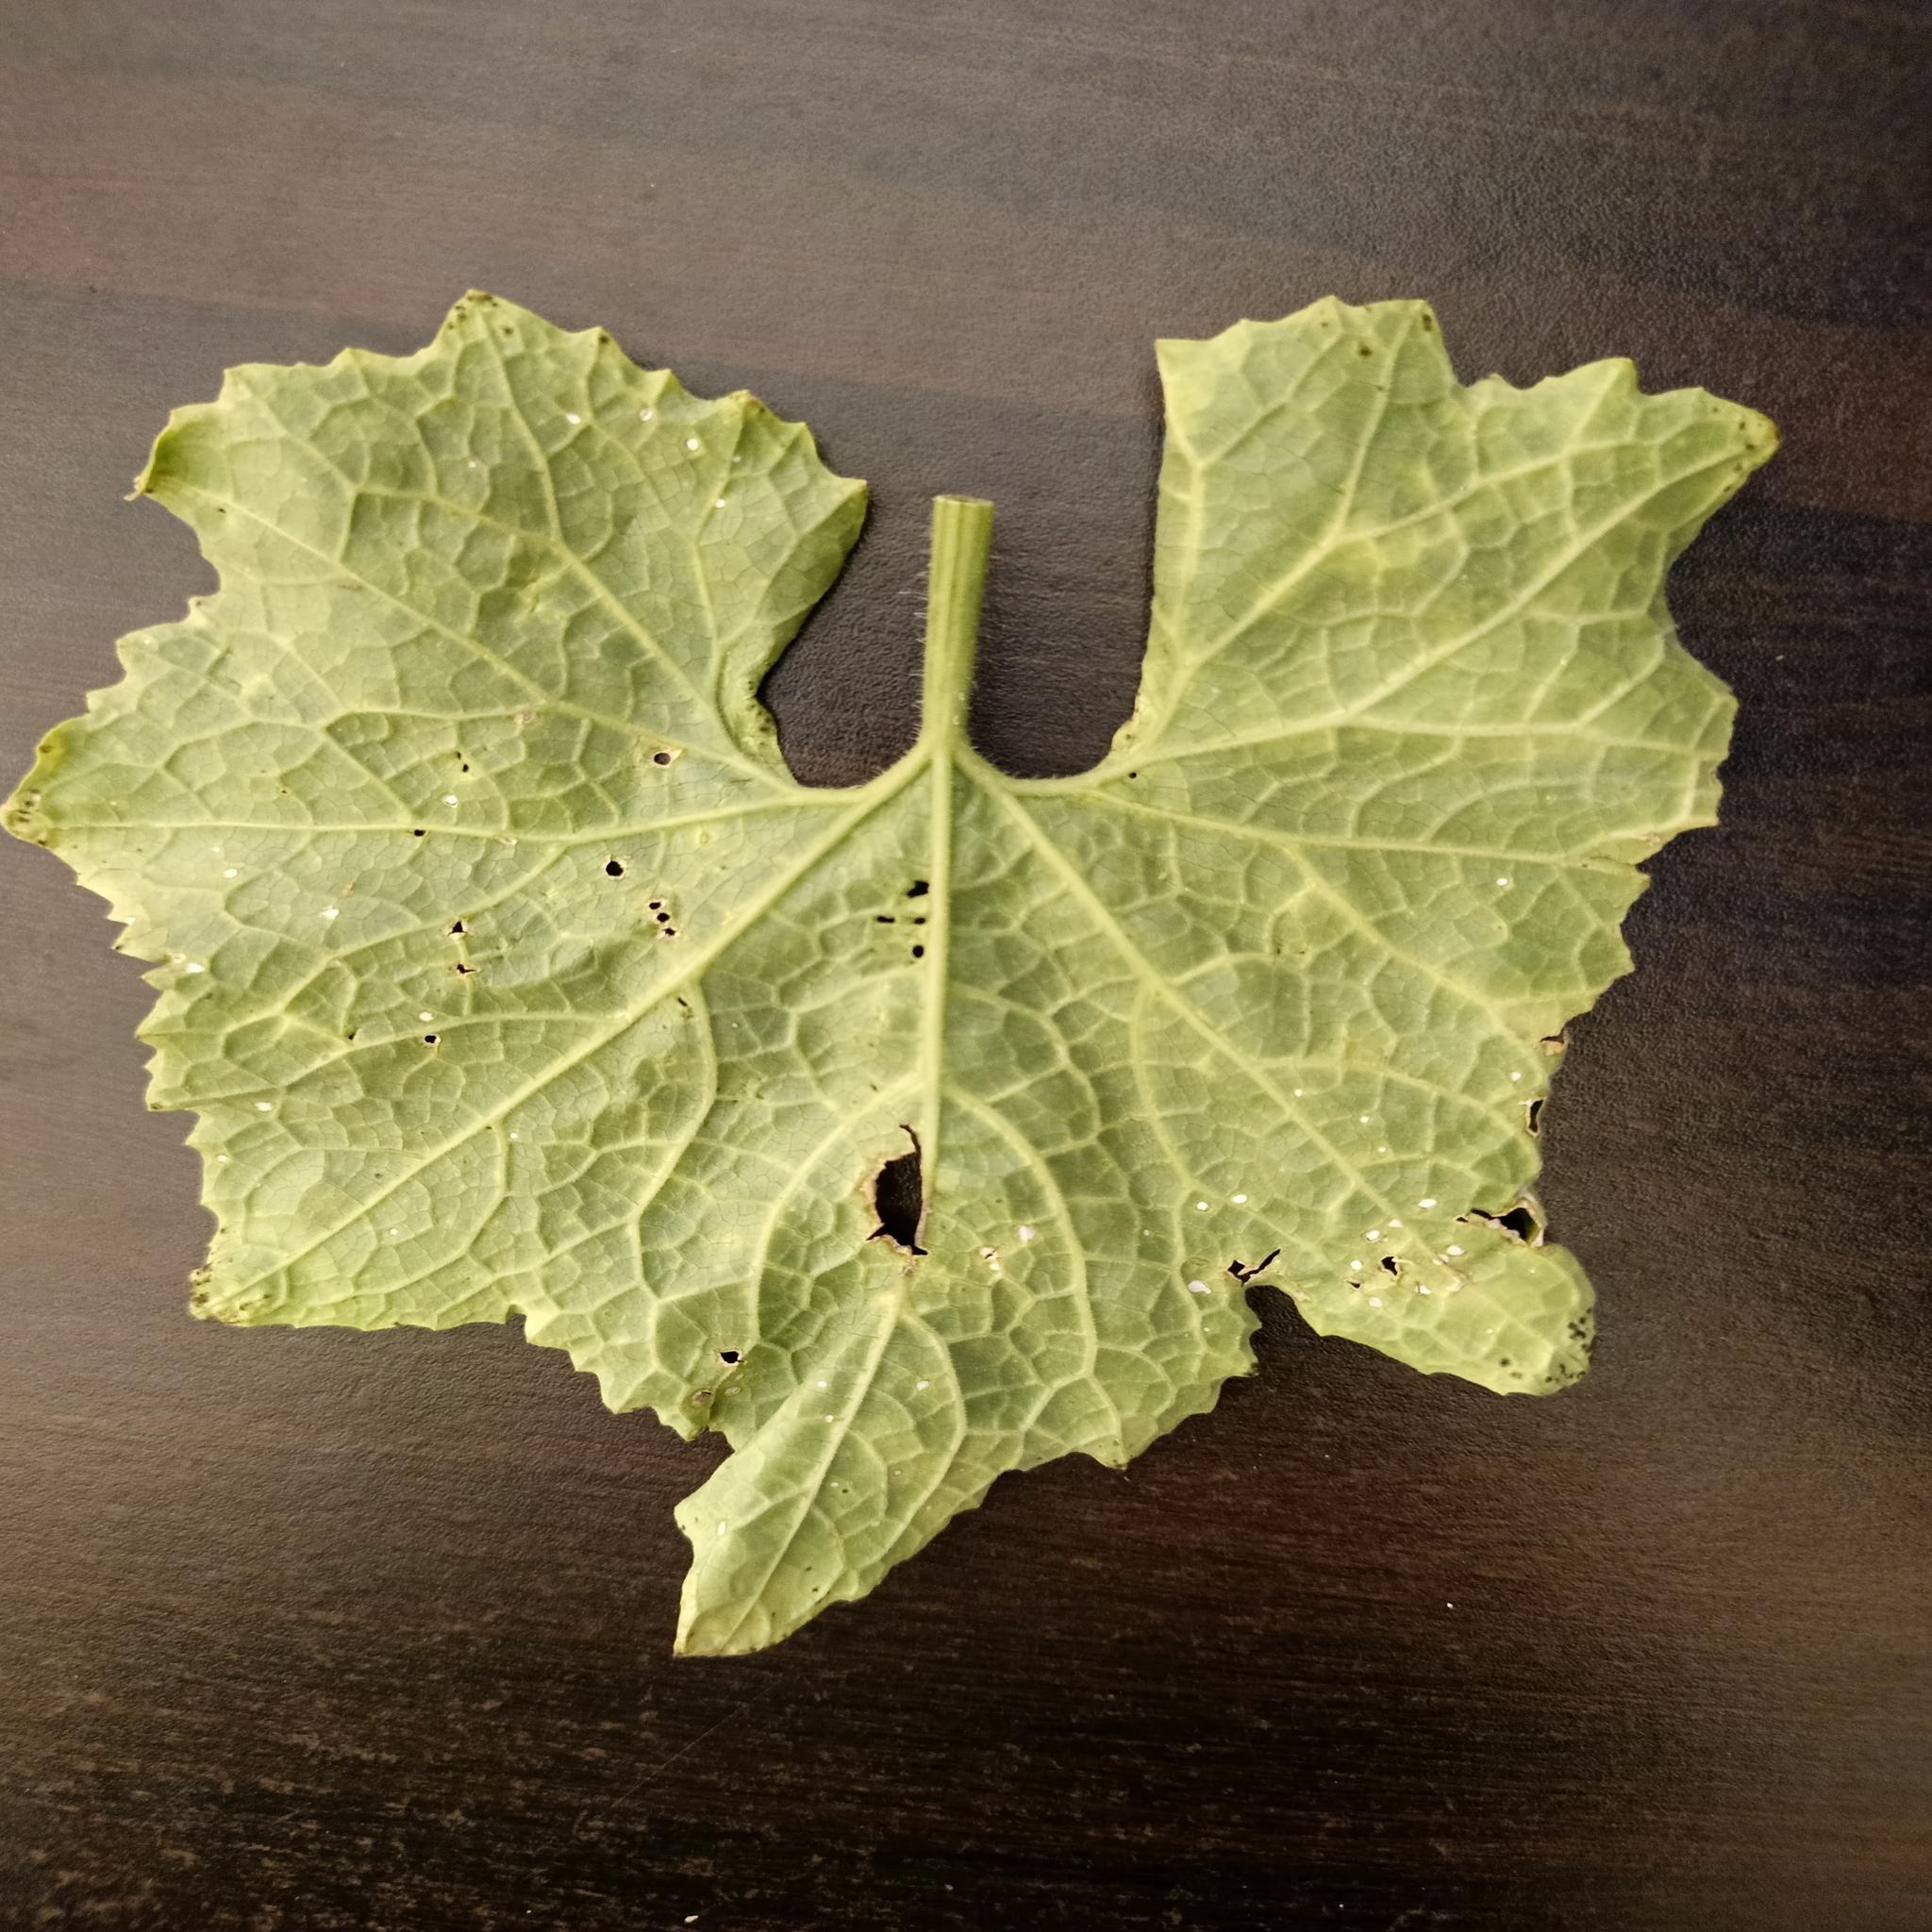
Label: Downy mildew